Vimentin 3′ UTR protein-binding region

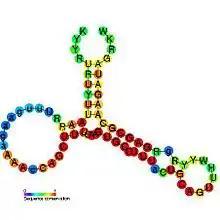
Predicted secondary structure and sequence conservation of Vimentin3

The vimentin 3′ UTR protein-binding region is an RNA element that contains a Y-shaped structure which has been shown to have protein-binding activity. The same region has been implicated in the control of mRNA localisation to the perinuclear region of the cytoplasm, possibly at sites of intermediate filament assembly. The identity of the proteins involved and the localisation mechanism are not known.